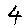
Label: 4